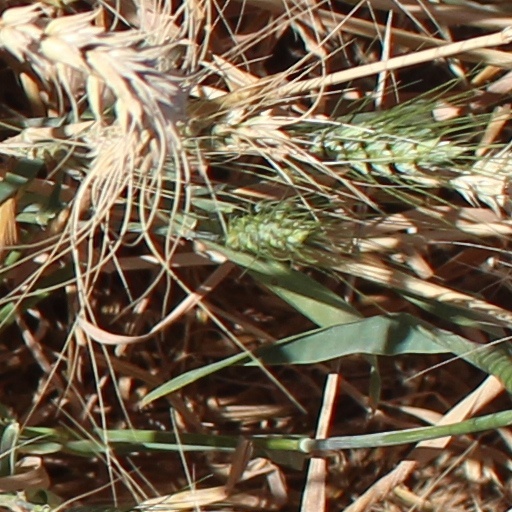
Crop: wheat